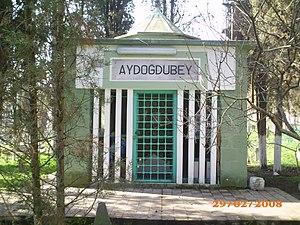
Aydoğdu Bey, né vers 1284 et mort le 27 juillet 1302 à Nicomédie. Il est le fils de Gündüz Alp, qui est le frère d'Osman Ier le fondateur de l'Empire ottoman.